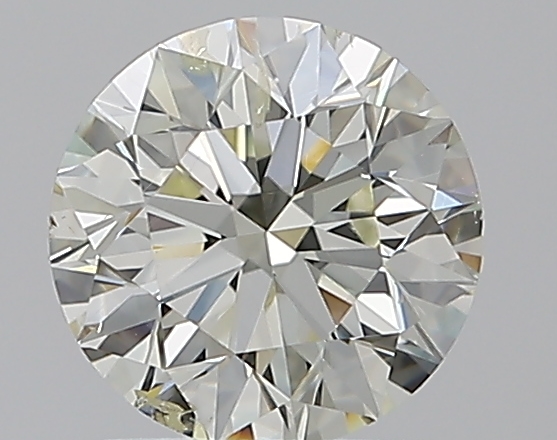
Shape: round
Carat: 1.2
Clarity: SI2
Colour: K
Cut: EX
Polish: EX
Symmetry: EX
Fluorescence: N
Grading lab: IGI
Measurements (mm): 6.76 x 6.73 x 4.26